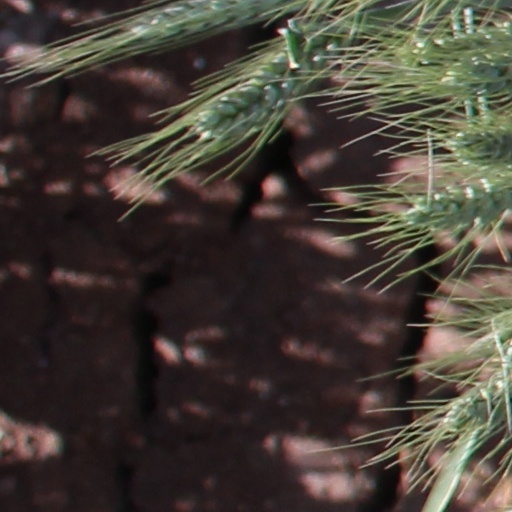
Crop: wheat